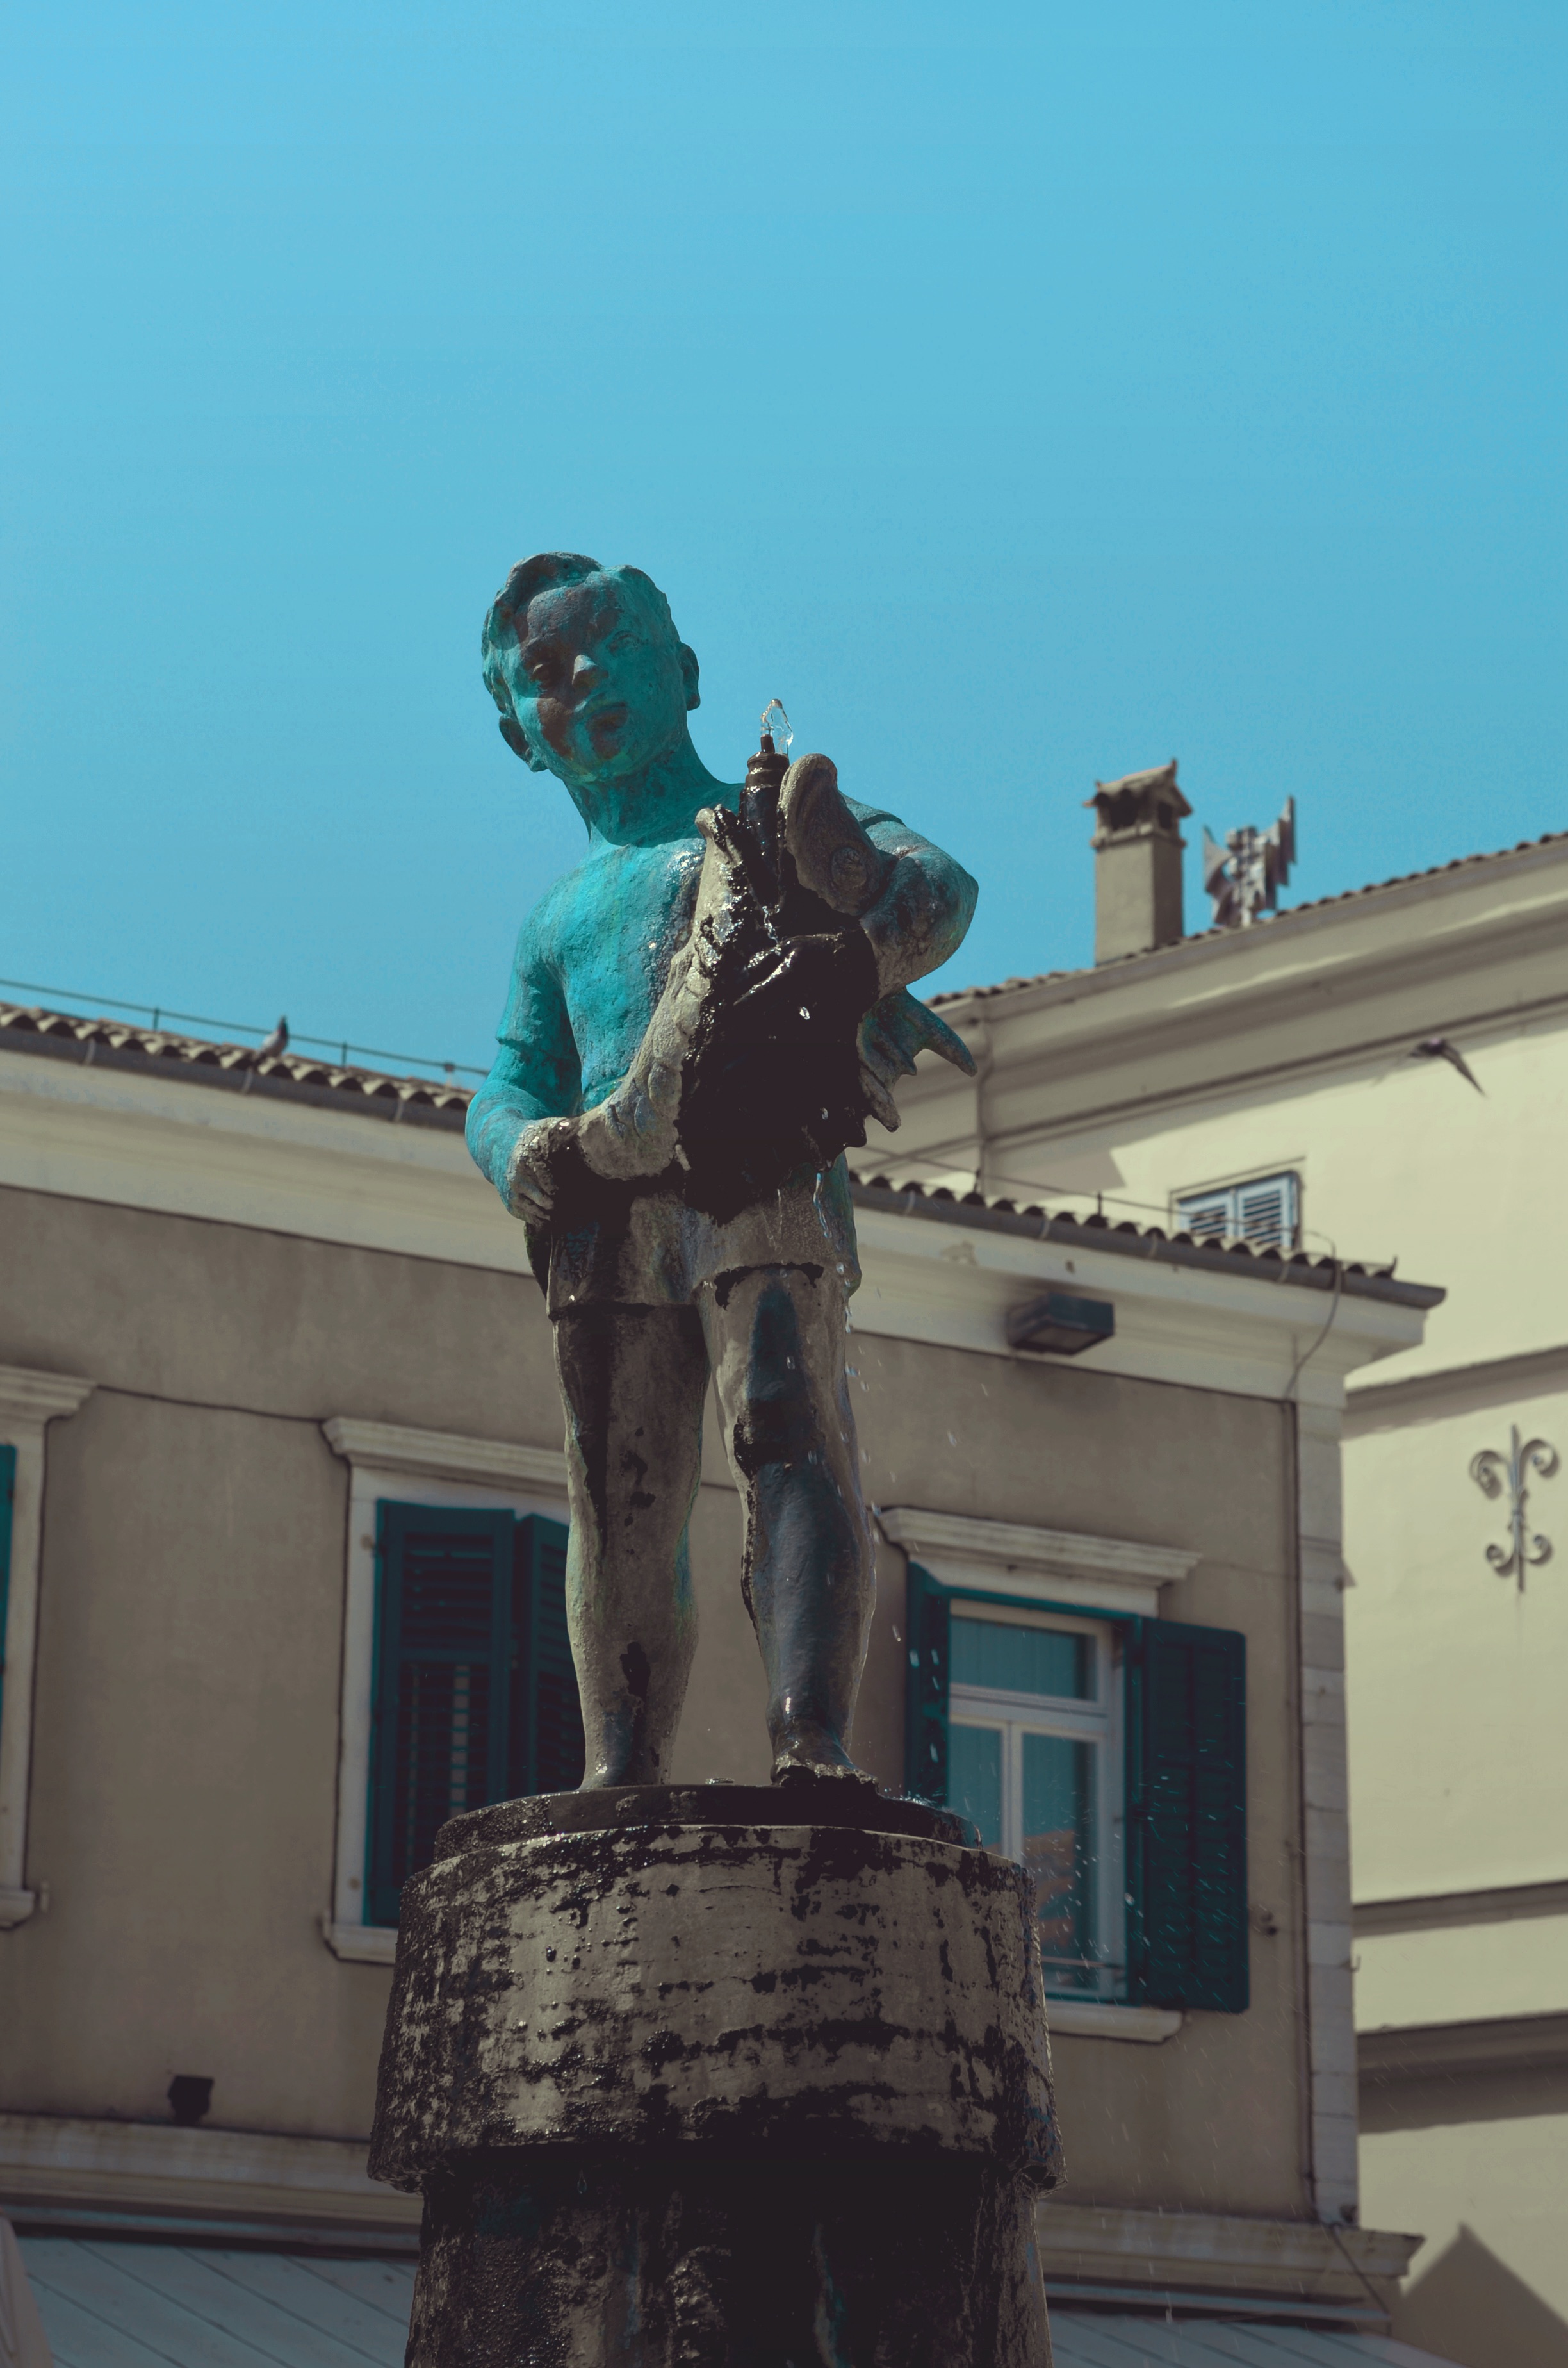
monument, statue, blue, sculpture, art